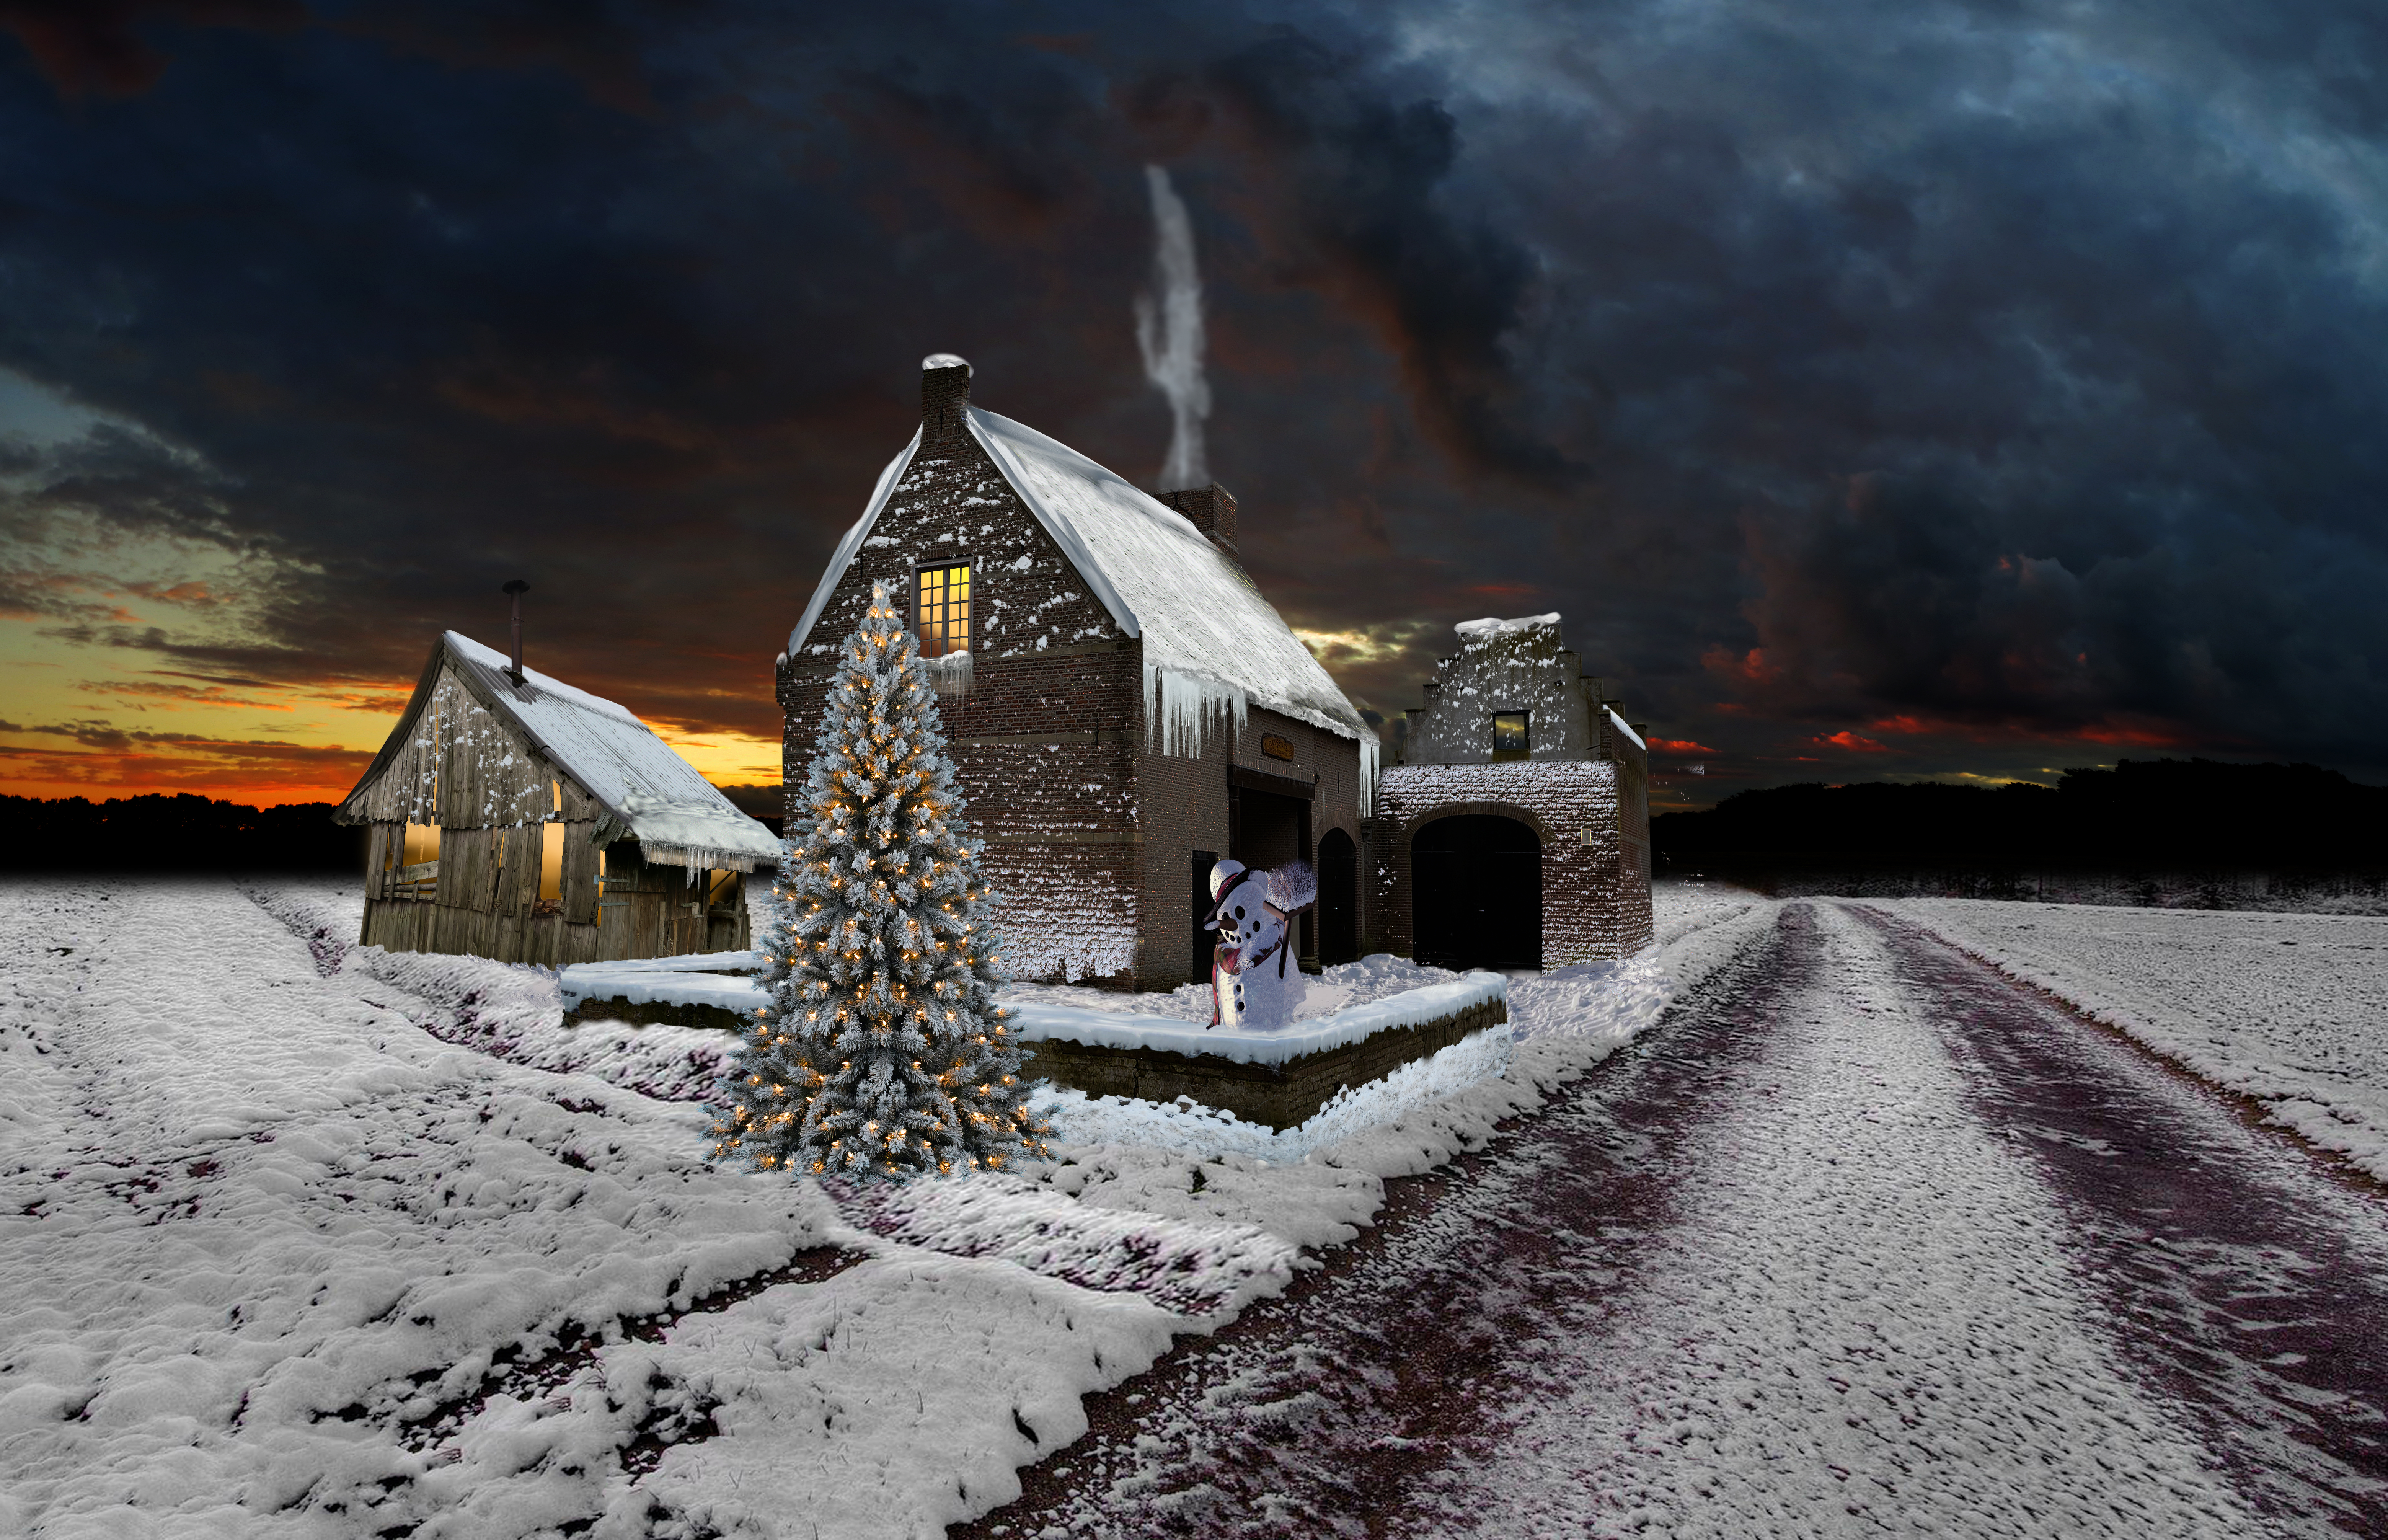
xmas, house, snow, cloud, building, sky, window, nature, tree, landscape, freezing, cottage, rural area, geological phenomenon, slope, door, winter, road, event, road surface, hut, wood, art, night, evening, frost, roof, conifer, asphalt, shed, dirt road, village, fir, precipitation, horizon, log cabin, smoke, interior design